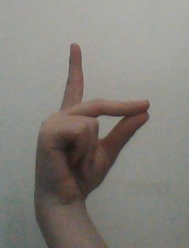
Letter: ta